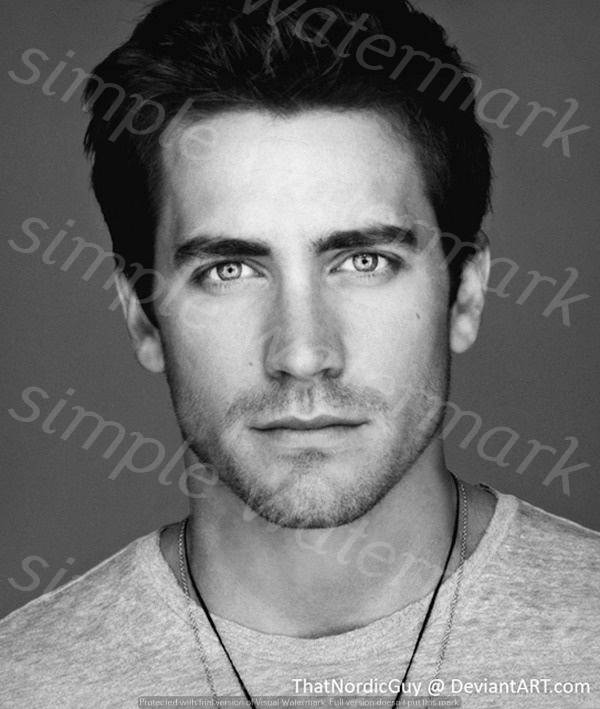
Label: Watermark